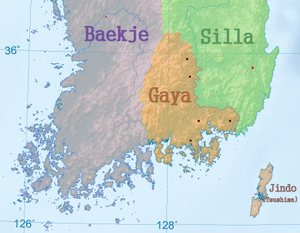
Gaya (føderation)
Kort over Gayas omfang.
Gaya-føderationen var et koreansk forbund af mindre bystatsbaserede enheder i Nakdong-flodens bækken i det sydlige Korea, som udviklede sig fra Byeonhan-konføderationen fra Samhan-perioden.